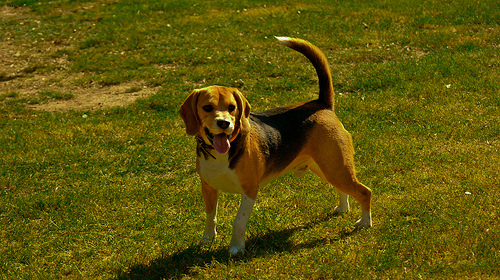
Breed: beagle